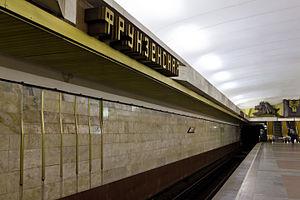
Le métro de Minsk, capitale de la Biélorussie, a été inauguré en 1984.